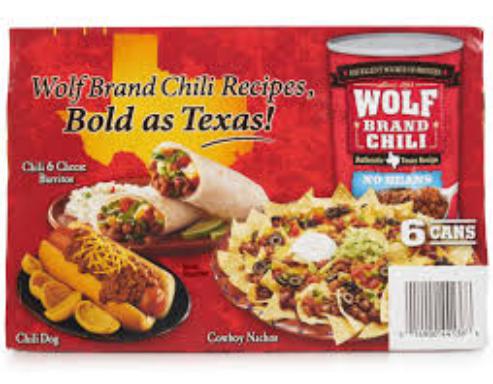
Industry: Food